Anshan

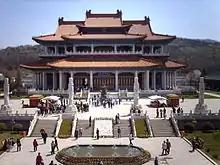
Jade Buddha Palace within 219 Park in Anshan houses the world's largest Buddha statue made entirely of jade.

Foremost among the attractions in Anshan is Qianshan National Park which is about , by road, to the southeast of the city. Qianshan, literally 'Thousand Mountains', is an abbreviation of 'Thousand lotus flower mountains'. The peaks were said to resemble the petals of the lotus flower which had been dropped to earth by a goddess. The park area of , is filled with both Buddhist and Taoist temples, monasteries and nunneries. It is one of few locations where both religions are found sharing the same site. Cars are not allowed within the park.